Christopher Meloni

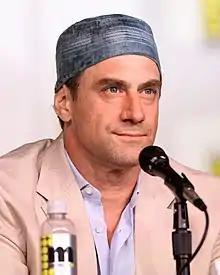
Meloni at San Diego Comic Con, 2012

In 2012, Meloni joined the cast of "True Blood" during the series' fifth season as Roman, a "powerful, 500-year-old vampire who sits at the head of the table of the Vampire Authority."